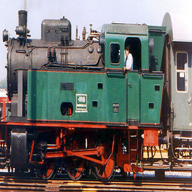
Vehicle type: Trains